Great Western railway station

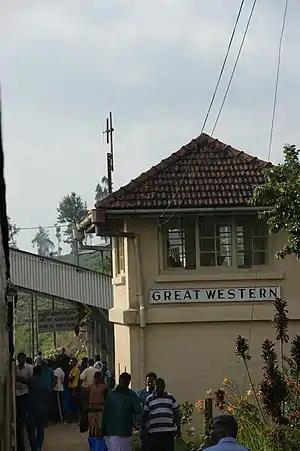
Great Western railway station (2014)

Great Western railway station is the 61st railway station on the Main Line (which runs between Colombo and Badulla), and is away from Colombo.